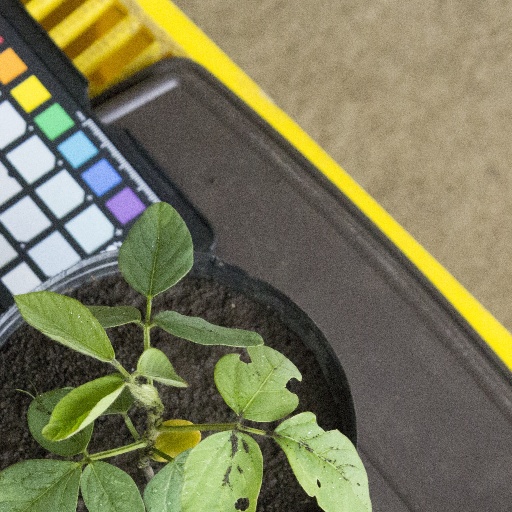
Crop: soybean